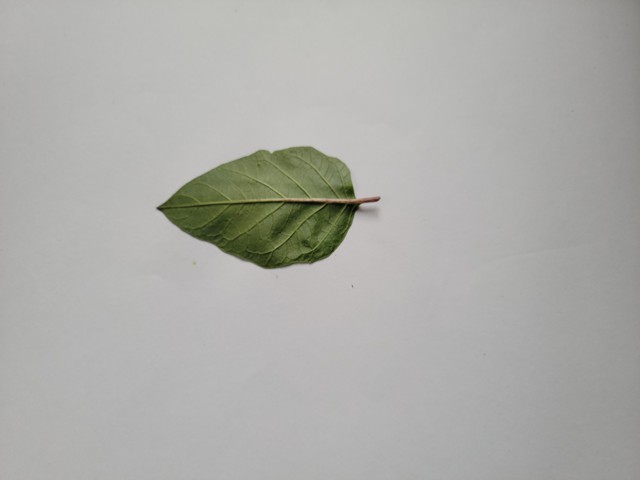
Plant: kalodhutura